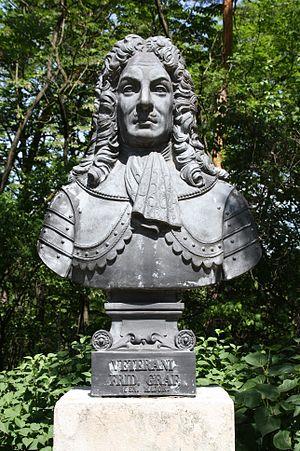
Friedrich Ambros Veterani est un General der Kavallerie autrichien.